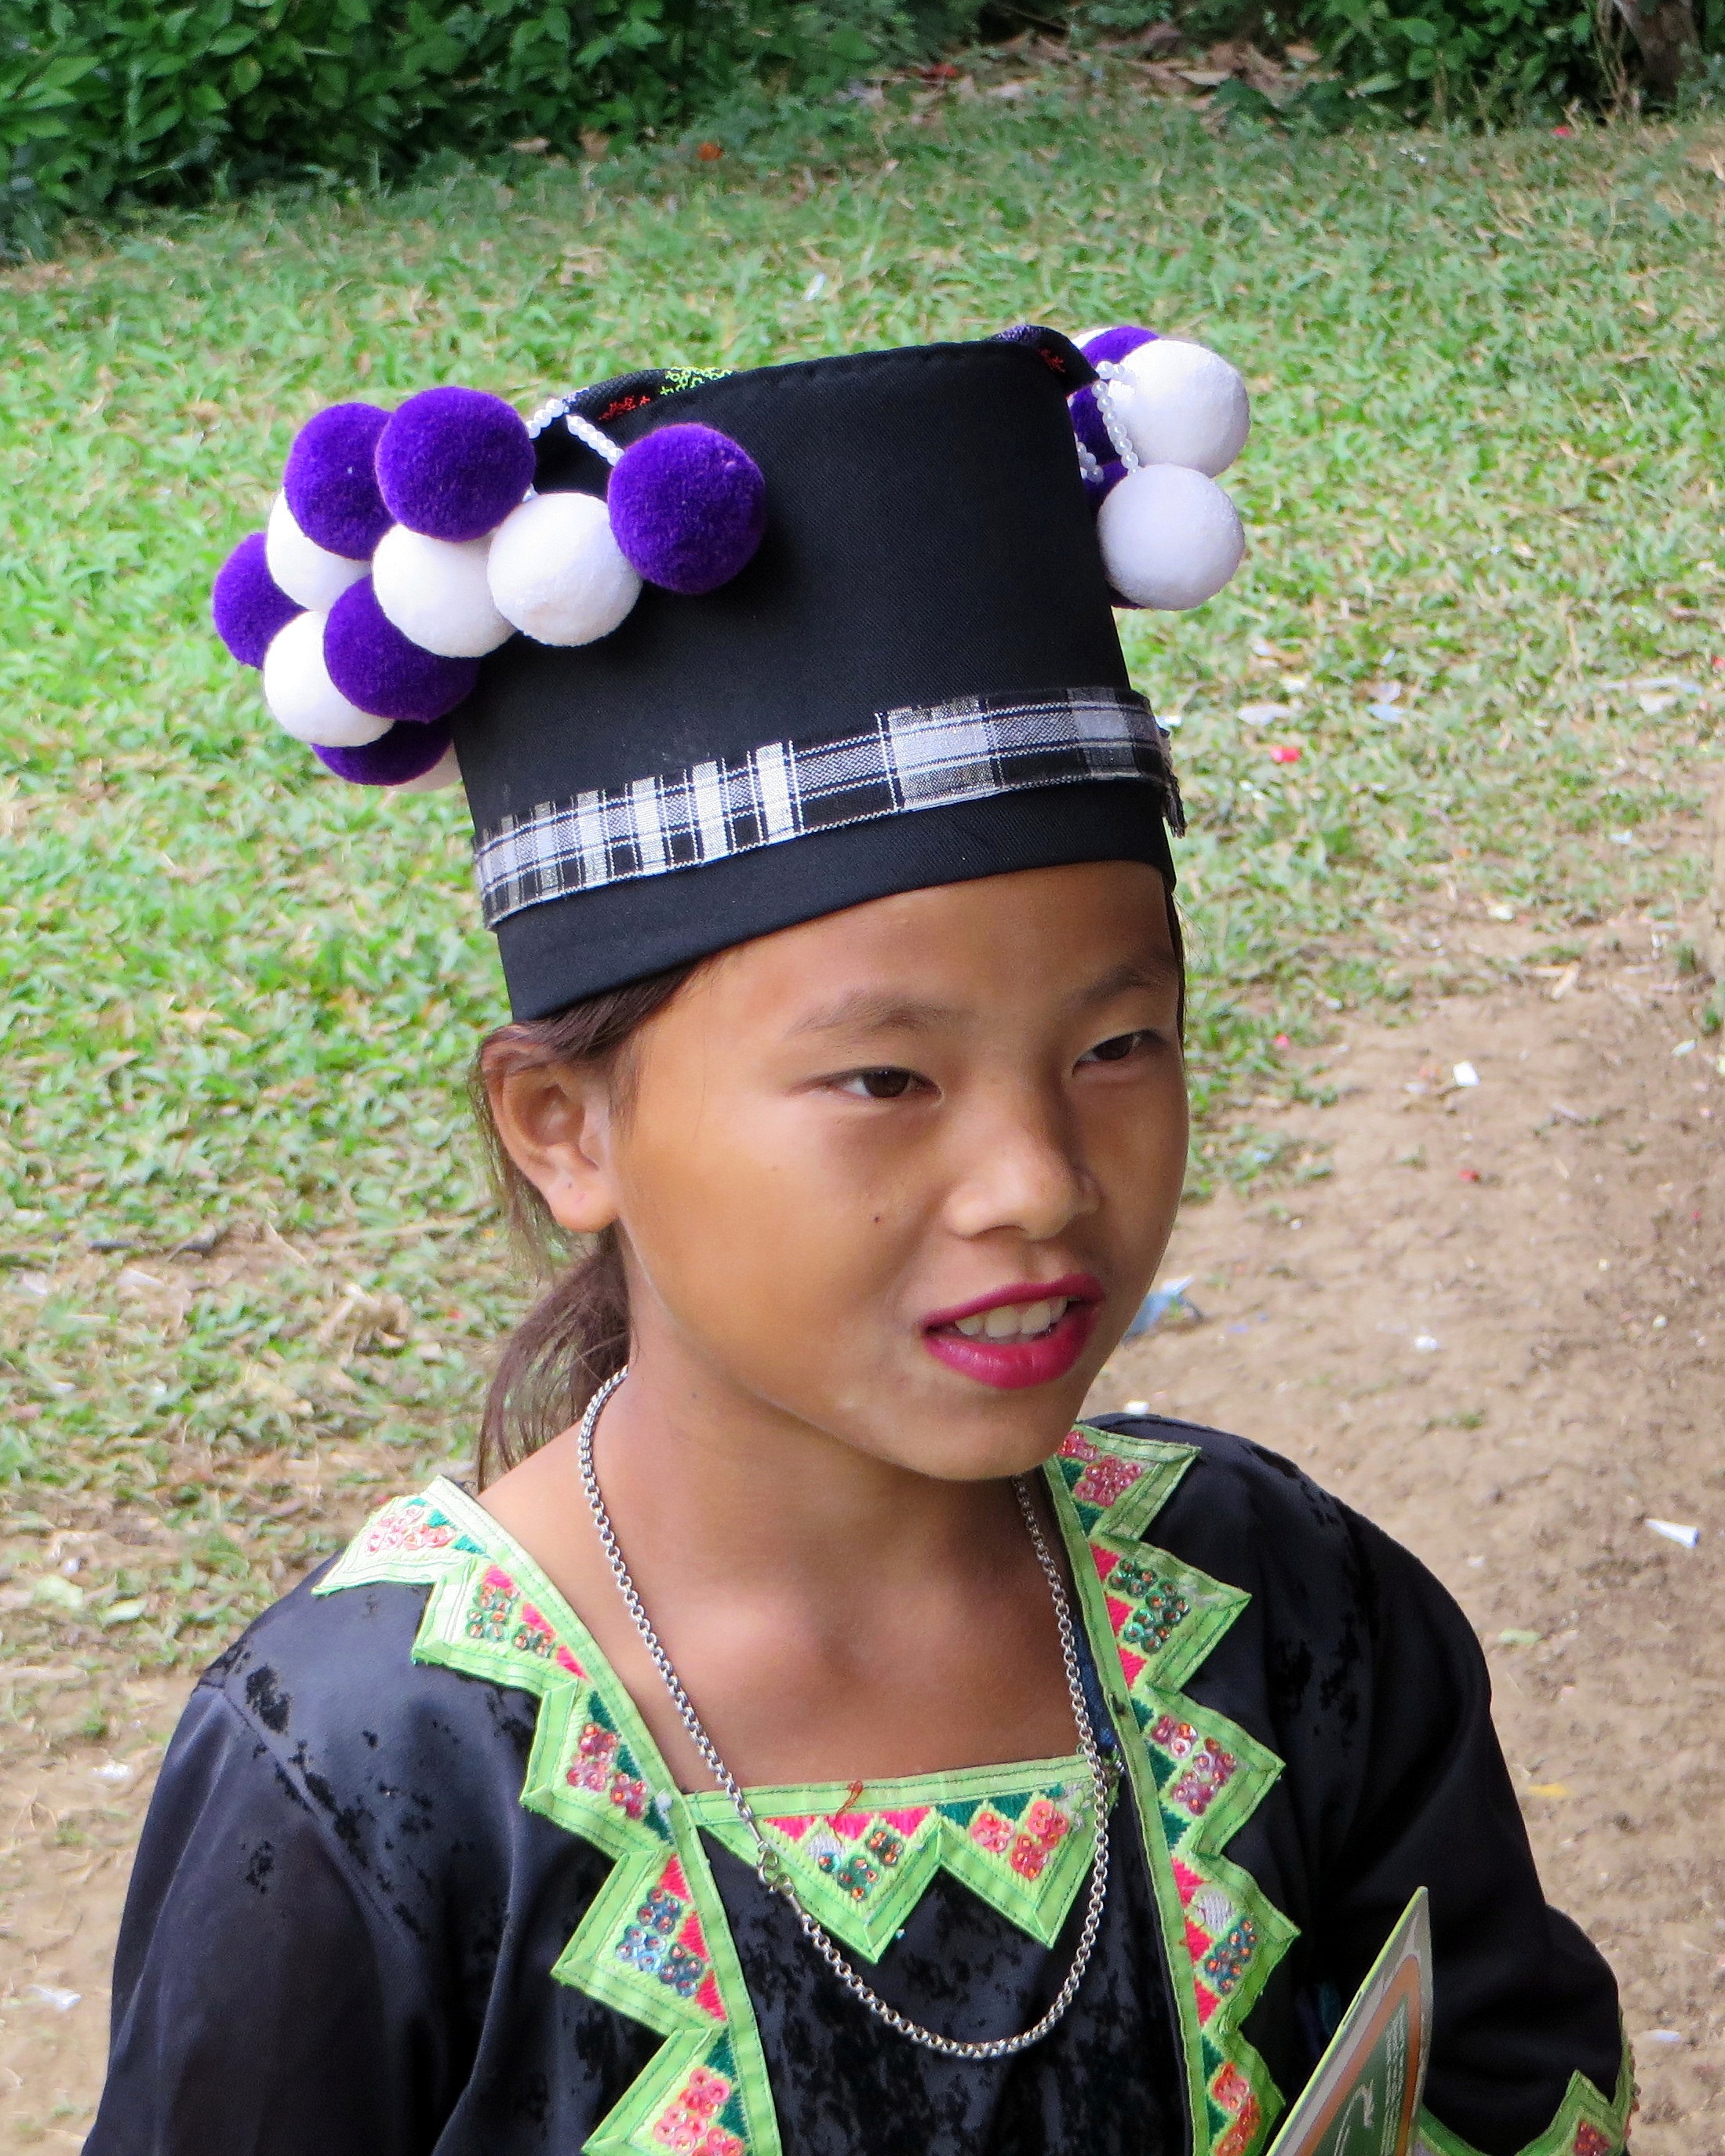
people, girl, child, clothing, students, tradition, costume, laos, hmong, schoolchildren, black hmong